Kids for cash scandal

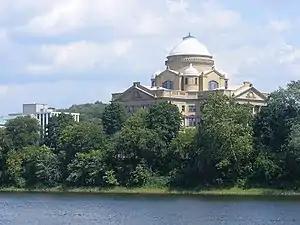
The Luzerne County Courthouse is in Wilkes-Barre, Pennsylvania.

The kids for cash scandal centered on judicial kickbacks to two judges at the Luzerne County Court of Common Pleas in Wilkes-Barre, Pennsylvania, US. In 2008, judges Michael Conahan and Mark Ciavarella were convicted of accepting money in return for imposing harsh adjudications on juveniles to increase occupancy at a private prison operated by PA Child Care.